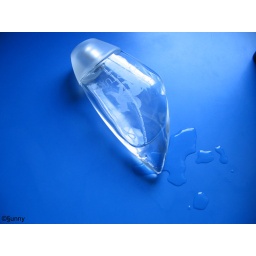
i love the water and the blue backround....it looks like it is in the sea